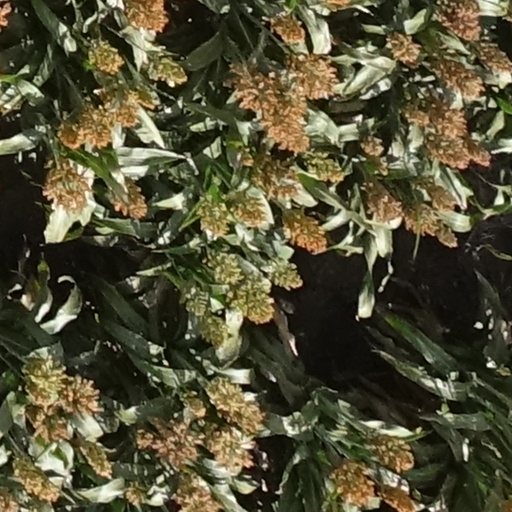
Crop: sorghum